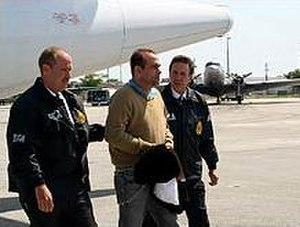
Salvatore Mancuso Gómez, né le 17 août 1964 à Montería est l'un des principaux leaders des AUC, groupe paramilitaire colombien.